776th Expeditionary Airlift Squadron

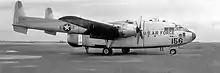
Fairchild C-119G Flying Boxcar

The squadron was redesignated the 776th Troop Carrier Squadron and activated at Lawson Air Force Base, Georgia on 1 February 1953. The squadron replaced the 71st Troop Carrier Squadron, a reserve unit that had been called to active duty for the Korean War with its parent 434th Troop Carrier Wing. The 434th Wing was in the process of transitioning from the Curtiss C-46 Commando to the Fairchild C-119 Flying Boxcar when the squadron took over the personnel and aircraft of the 71st. In September 1954, the squadron moved to Pope Air Force Base, North Carolina where it was colocated with the Army's 82d Airborne Division at Fort Bragg.